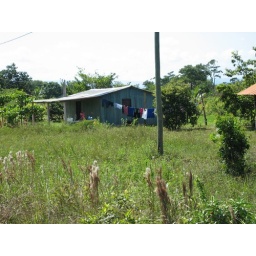
Only house near the broken bus